Green Island, New York

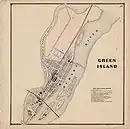
Green Island in 1866

Today's town and village of Green Island is connected to the mainland on the west side of the Hudson River. However, it was once called Tibbett's Island and is situated on land that was, in the past, an island. The First (or South) Branch of the Mohawk River delta once ran between the island and Watervliet, separating the island from mainland Albany County. The river branch was filled in during construction of Interstate 787 in the 1960s.